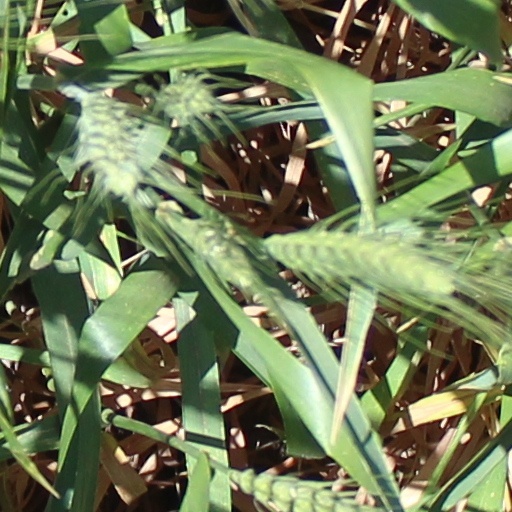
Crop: wheat